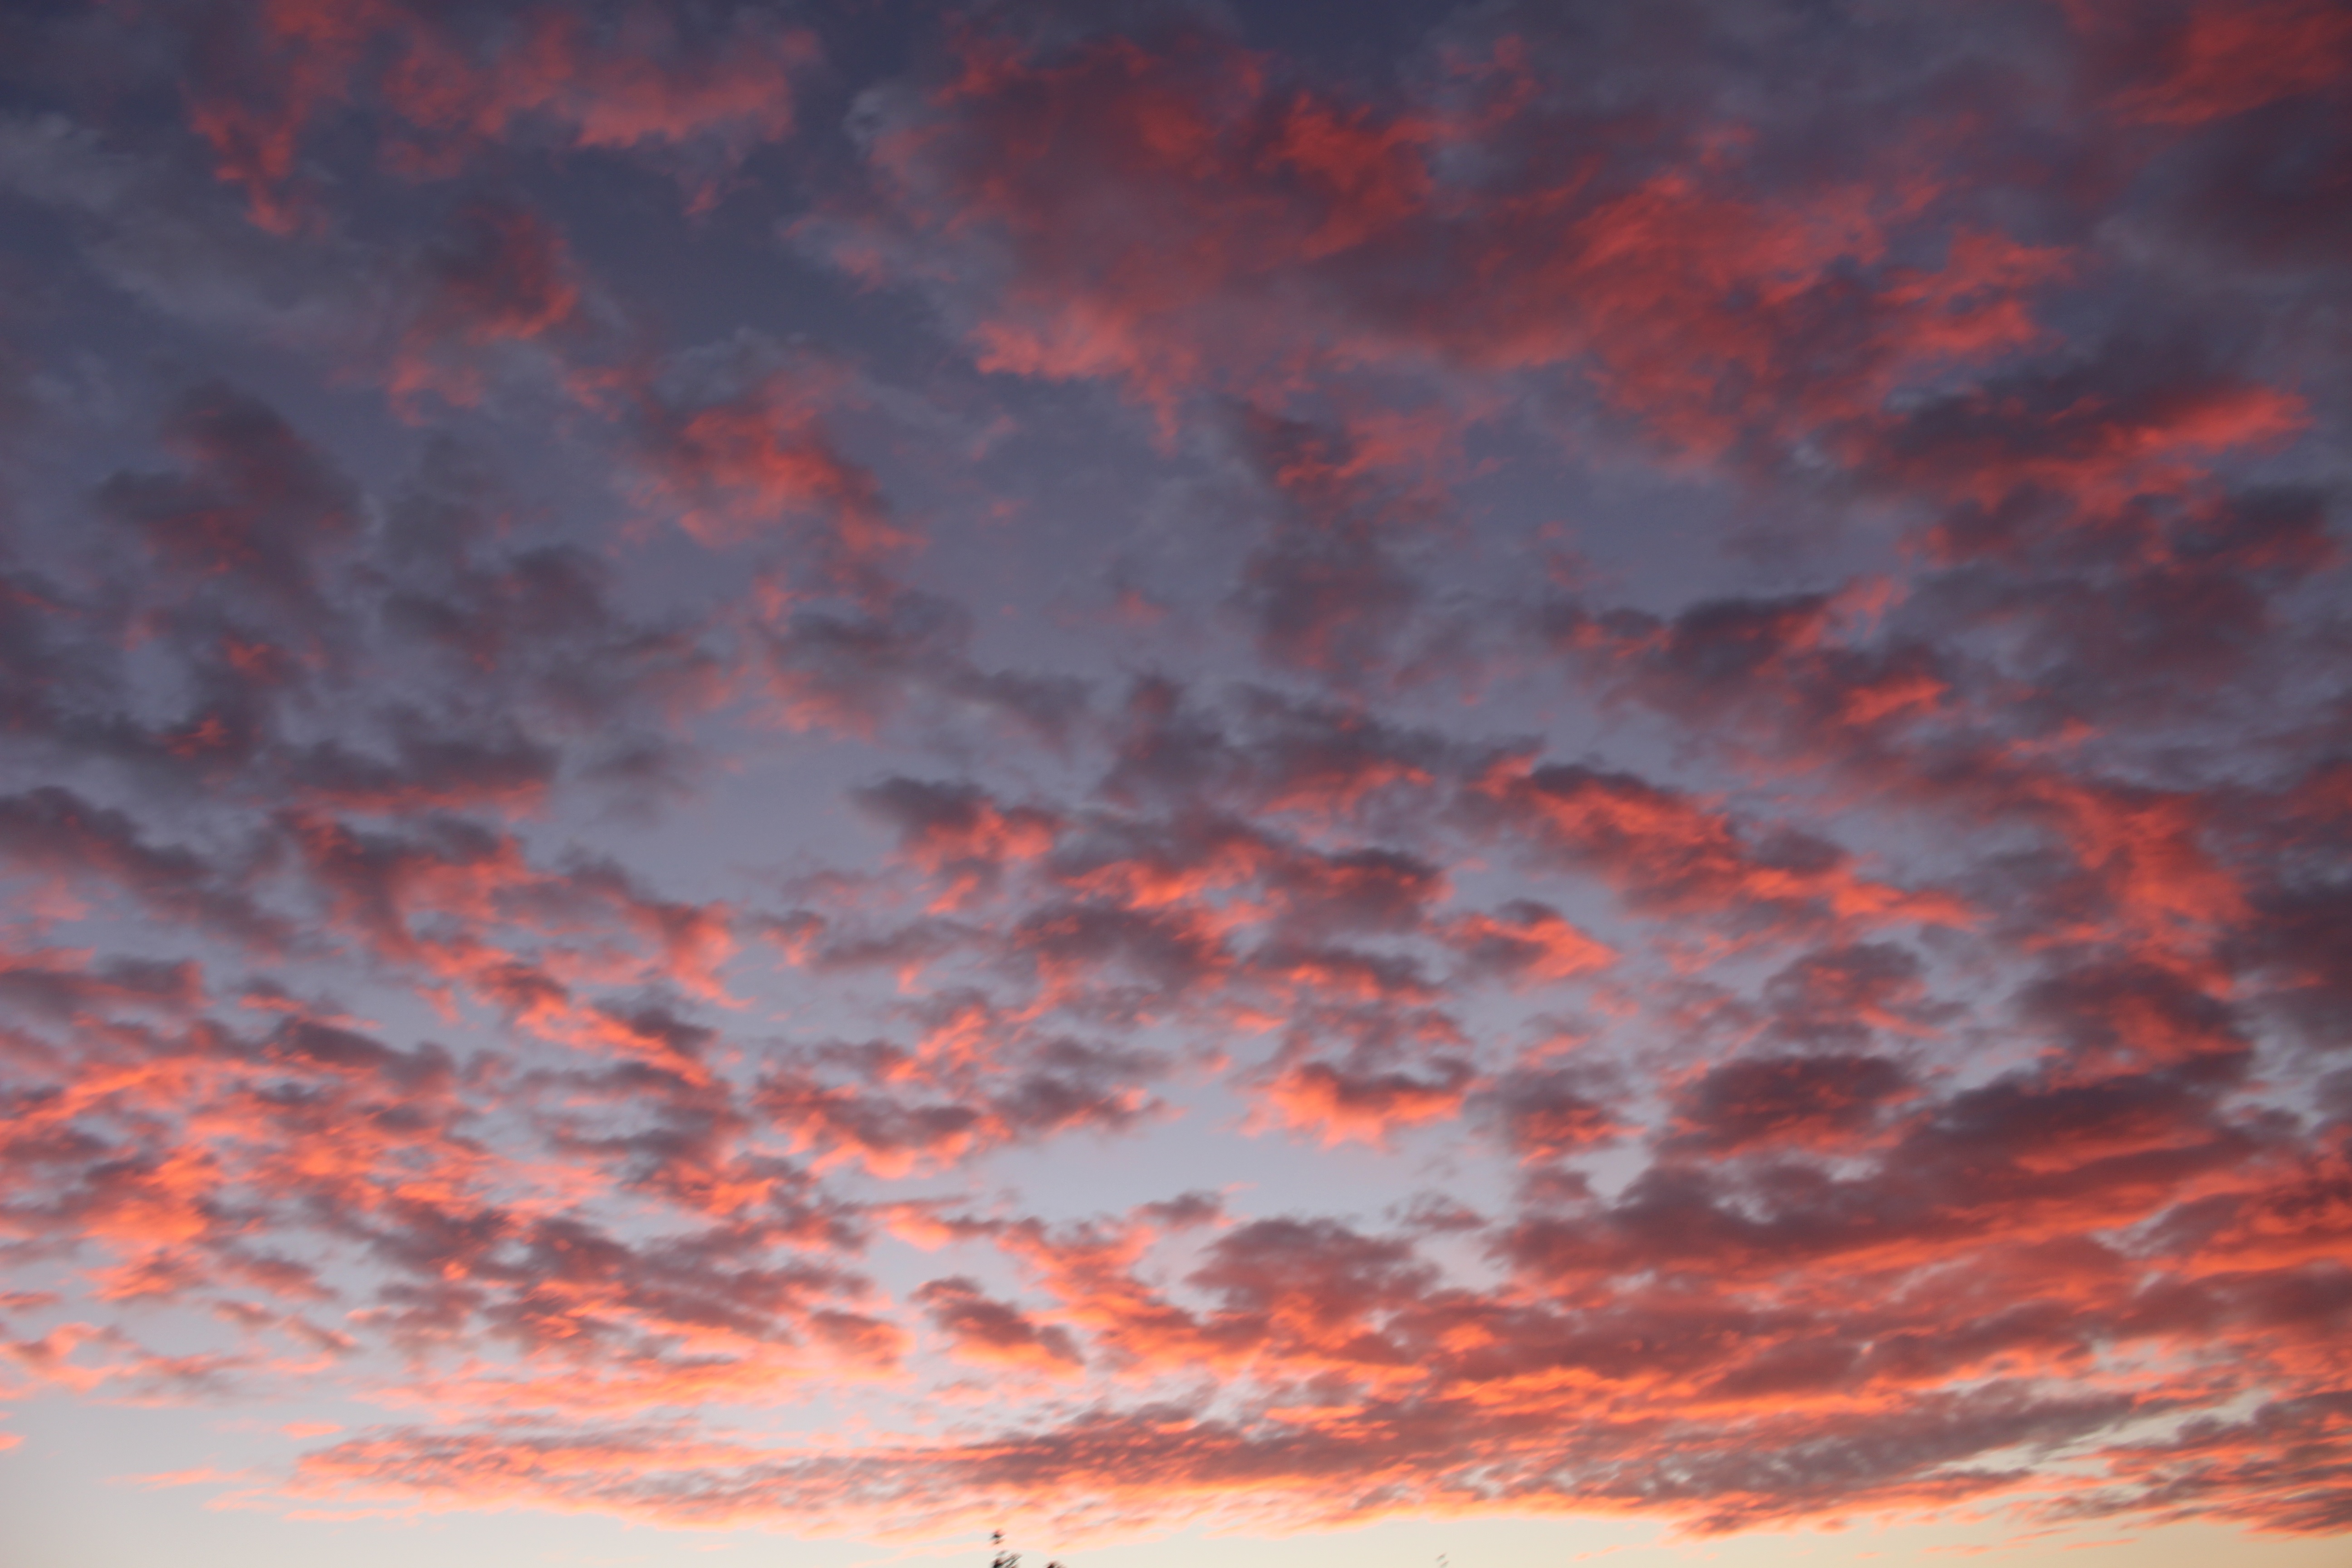
horizon, cloud, sky, sunrise, sunset, dawn, atmosphere, dusk, evening, cumulus, afterglow, meteorological phenomenon, red sky at morning